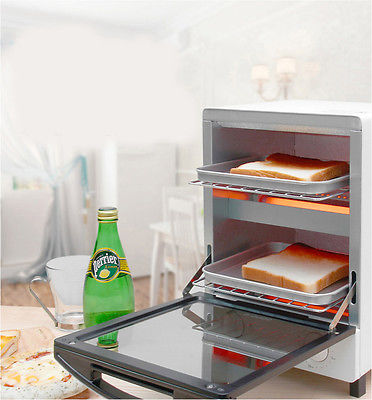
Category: toaster